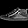
Label: Sneaker